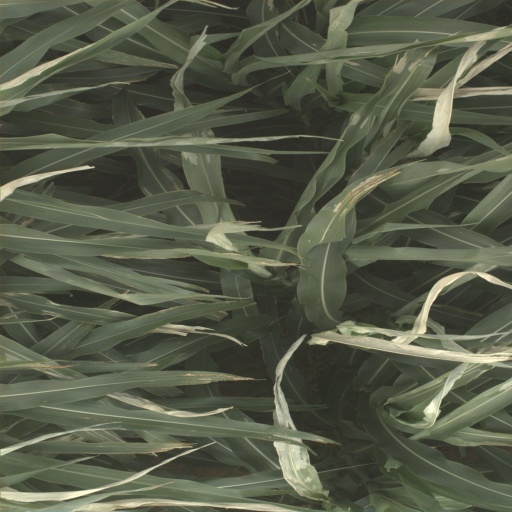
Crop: sorghum